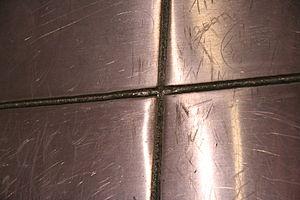
La Gateway Arch, Gateway to the West ou St. Louis Arch est située dans le centre-ville de Saint-Louis dans l'État du Missouri, aux États-Unis. Symbole de la ville, cette arche recouverte d'acier inoxydable mesure 192 mètres de hauteur, ce qui en fait le plus grand monument qui peut se visiter dans l'État, la plus grande arche du monde et le monument artificiel le plus haut du pays. Elle est consacrée à la conquête de l'Ouest, comme le mémorial dont elle fait partie.